Victor Amadeus II

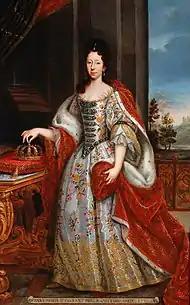
His wife, Anne Marie d'Orléans

At the start of the Nine Years' War, Savoy had three regiments in the service of France in Flanders. Victor Amadeus struggled throughout the early part of the war to bring those troops back to his own use. Part of the agreement he reached with the Grand Alliance against France was that they would enable him to recover Pinerolo, which his predecessor and namesake had lost decades before. In 1692, he was the only member of the Grand Alliance to bring the war to French lands, invading the Dauphiné. In 1695 and 1696, he secretly negotiated a separate treaty with Louis XIV of France which included the return of Pinerolo to Savoy. Throughout the war, he greatly increased the size of the army of Savoy from about 8,500 to more than 24,000.